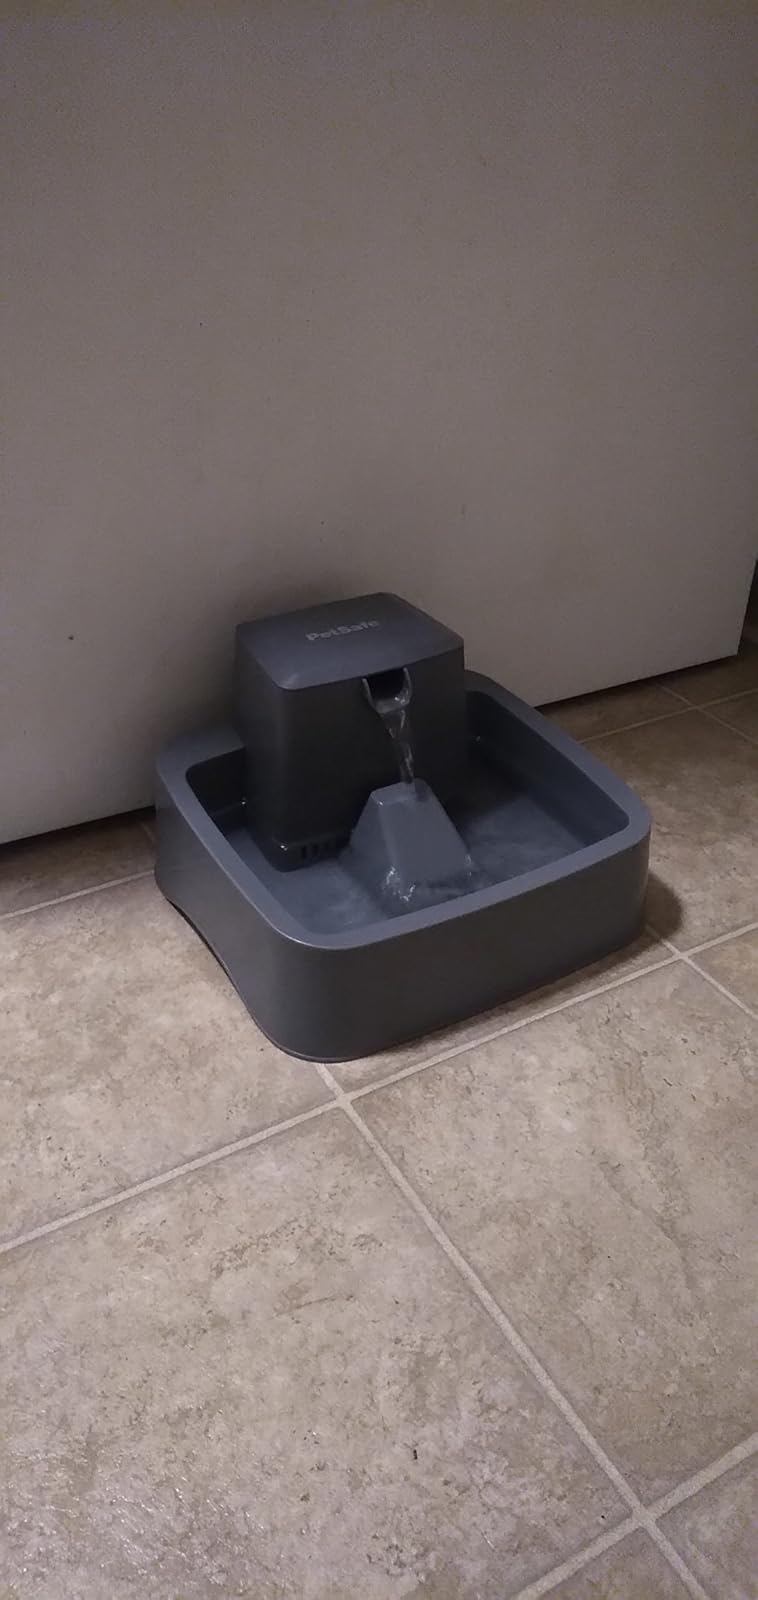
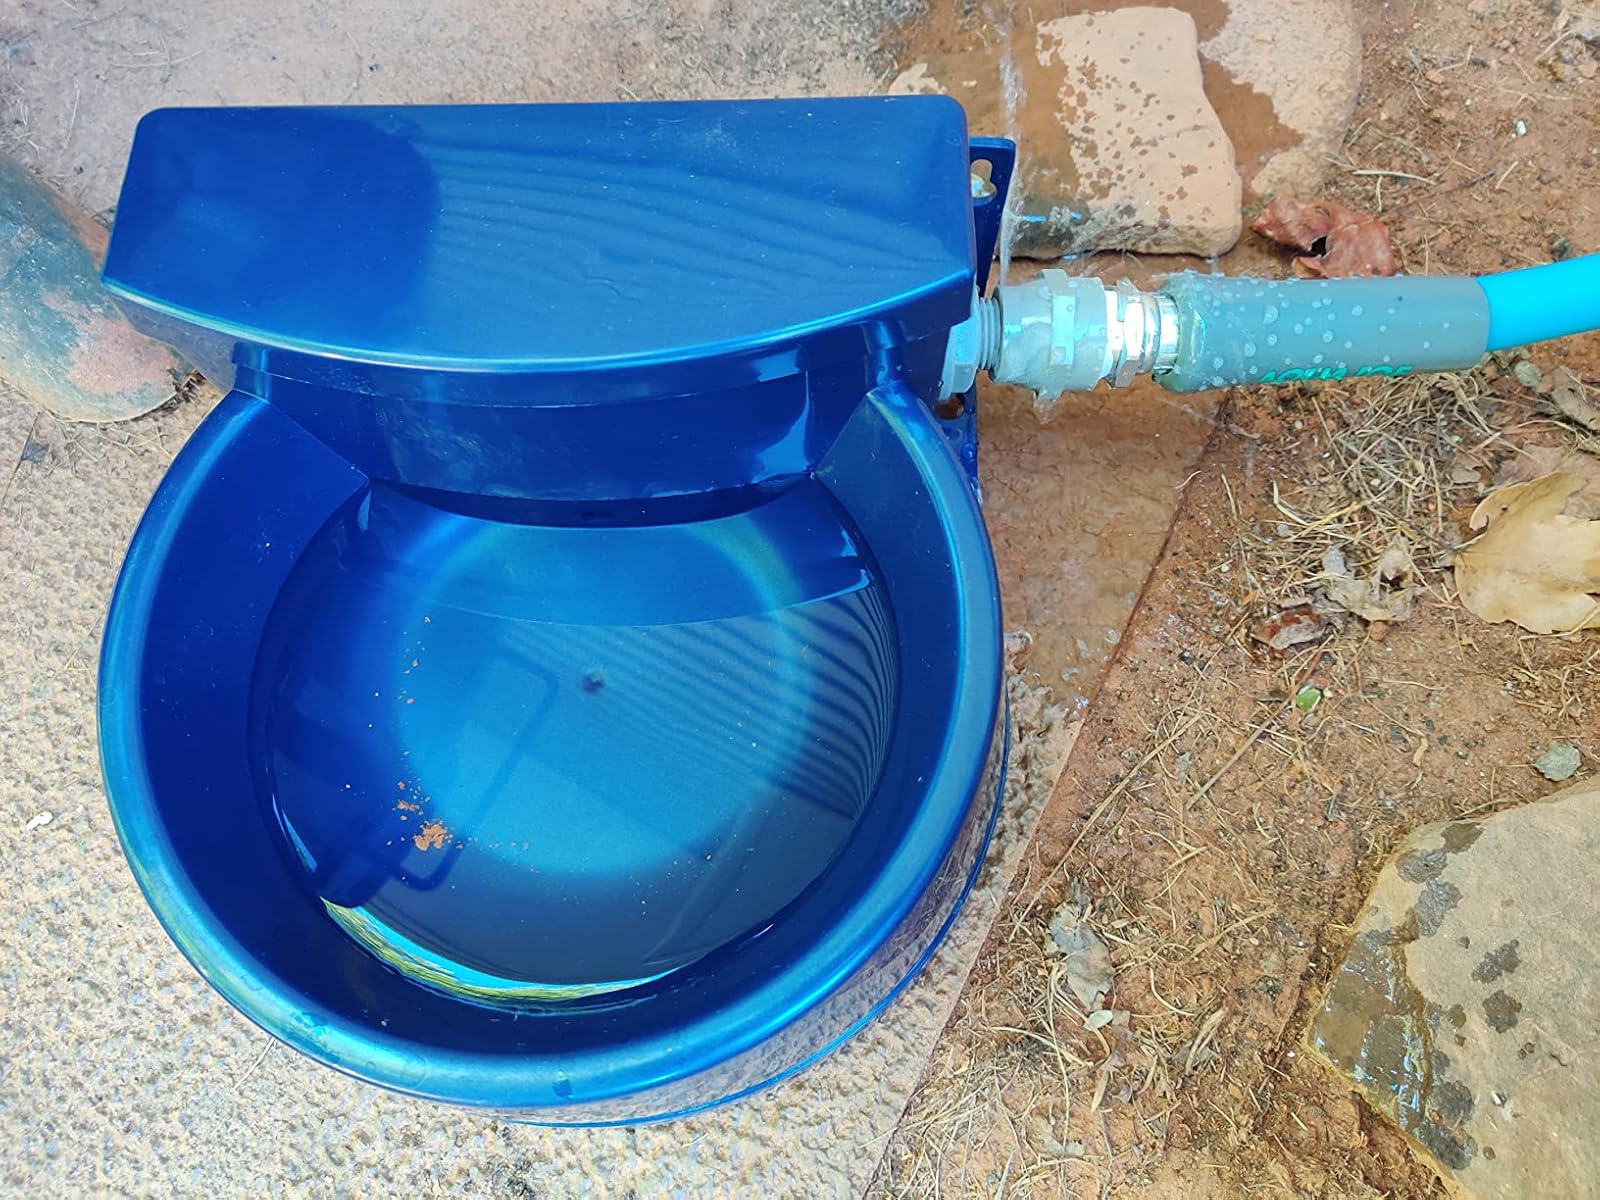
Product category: items_bowl
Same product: no